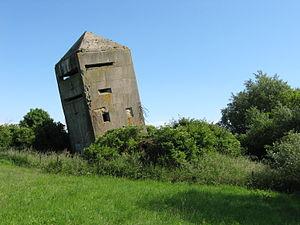
Blockaus de la seconde guerre modiale
Oye-Plage est une commune française située dans le département du Pas-de-Calais en région Hauts-de-France. Avec ses 33,86 km², c'est la commune la plus étendue du Pas-de-Calais, juste devant Calais.